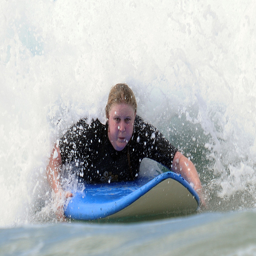
A young man riding on top of a surfboard in the ocean.
a person riding a surf board on a body of water
A body surfer on his board riding a large wave.
A person is surfing in the middle of an ocean.
A young person paddling, belly-down, on a surf board is ringed around with spray.